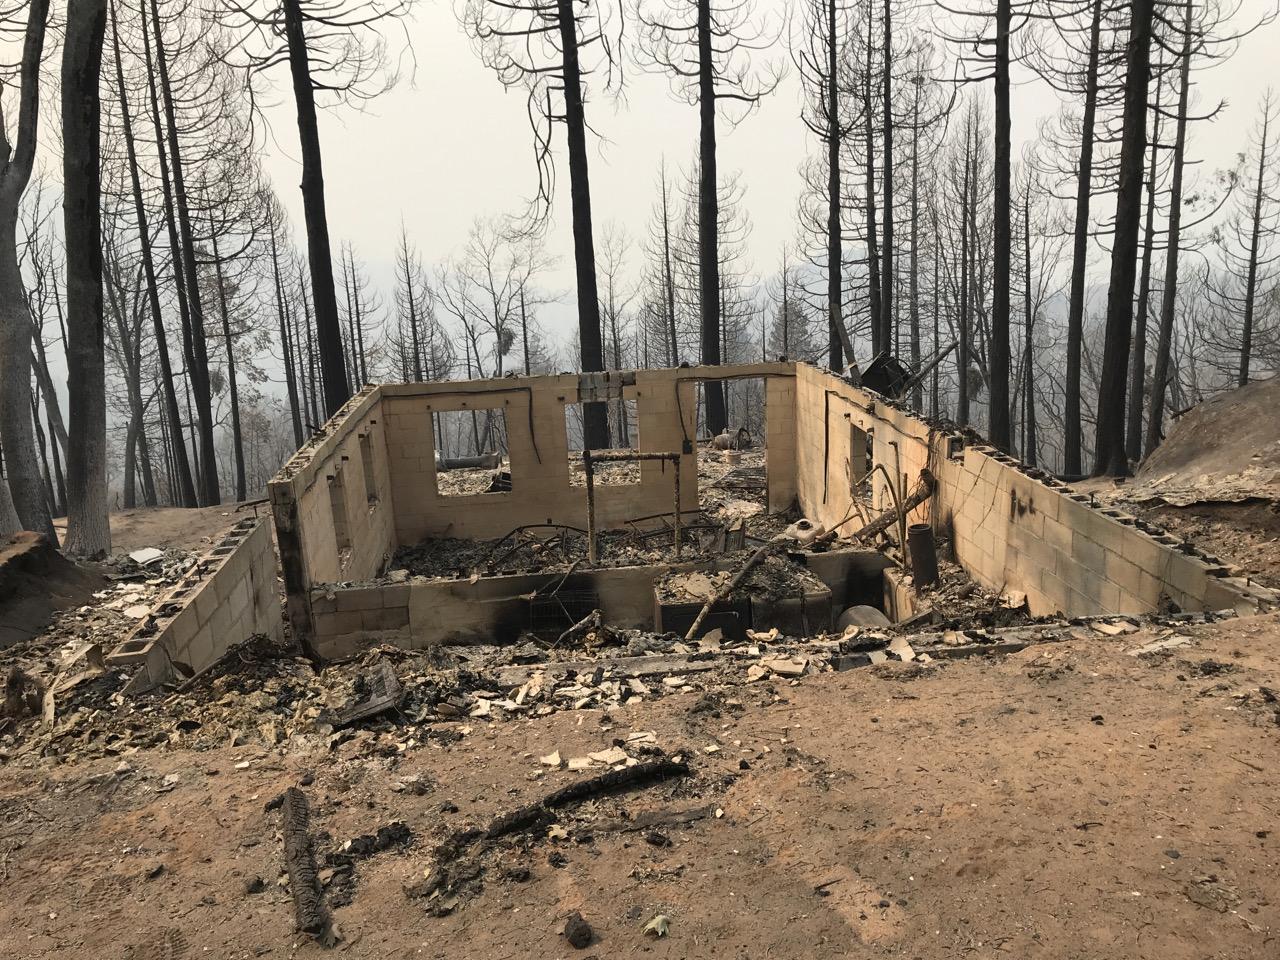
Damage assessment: destroyed